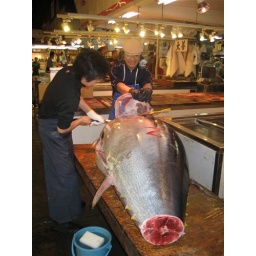
The biggest fish market in the world is in Tokyo. This fish in particular is worth about $3000.